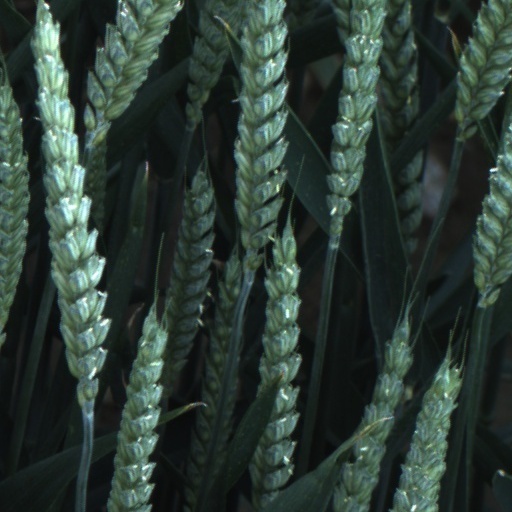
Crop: wheat